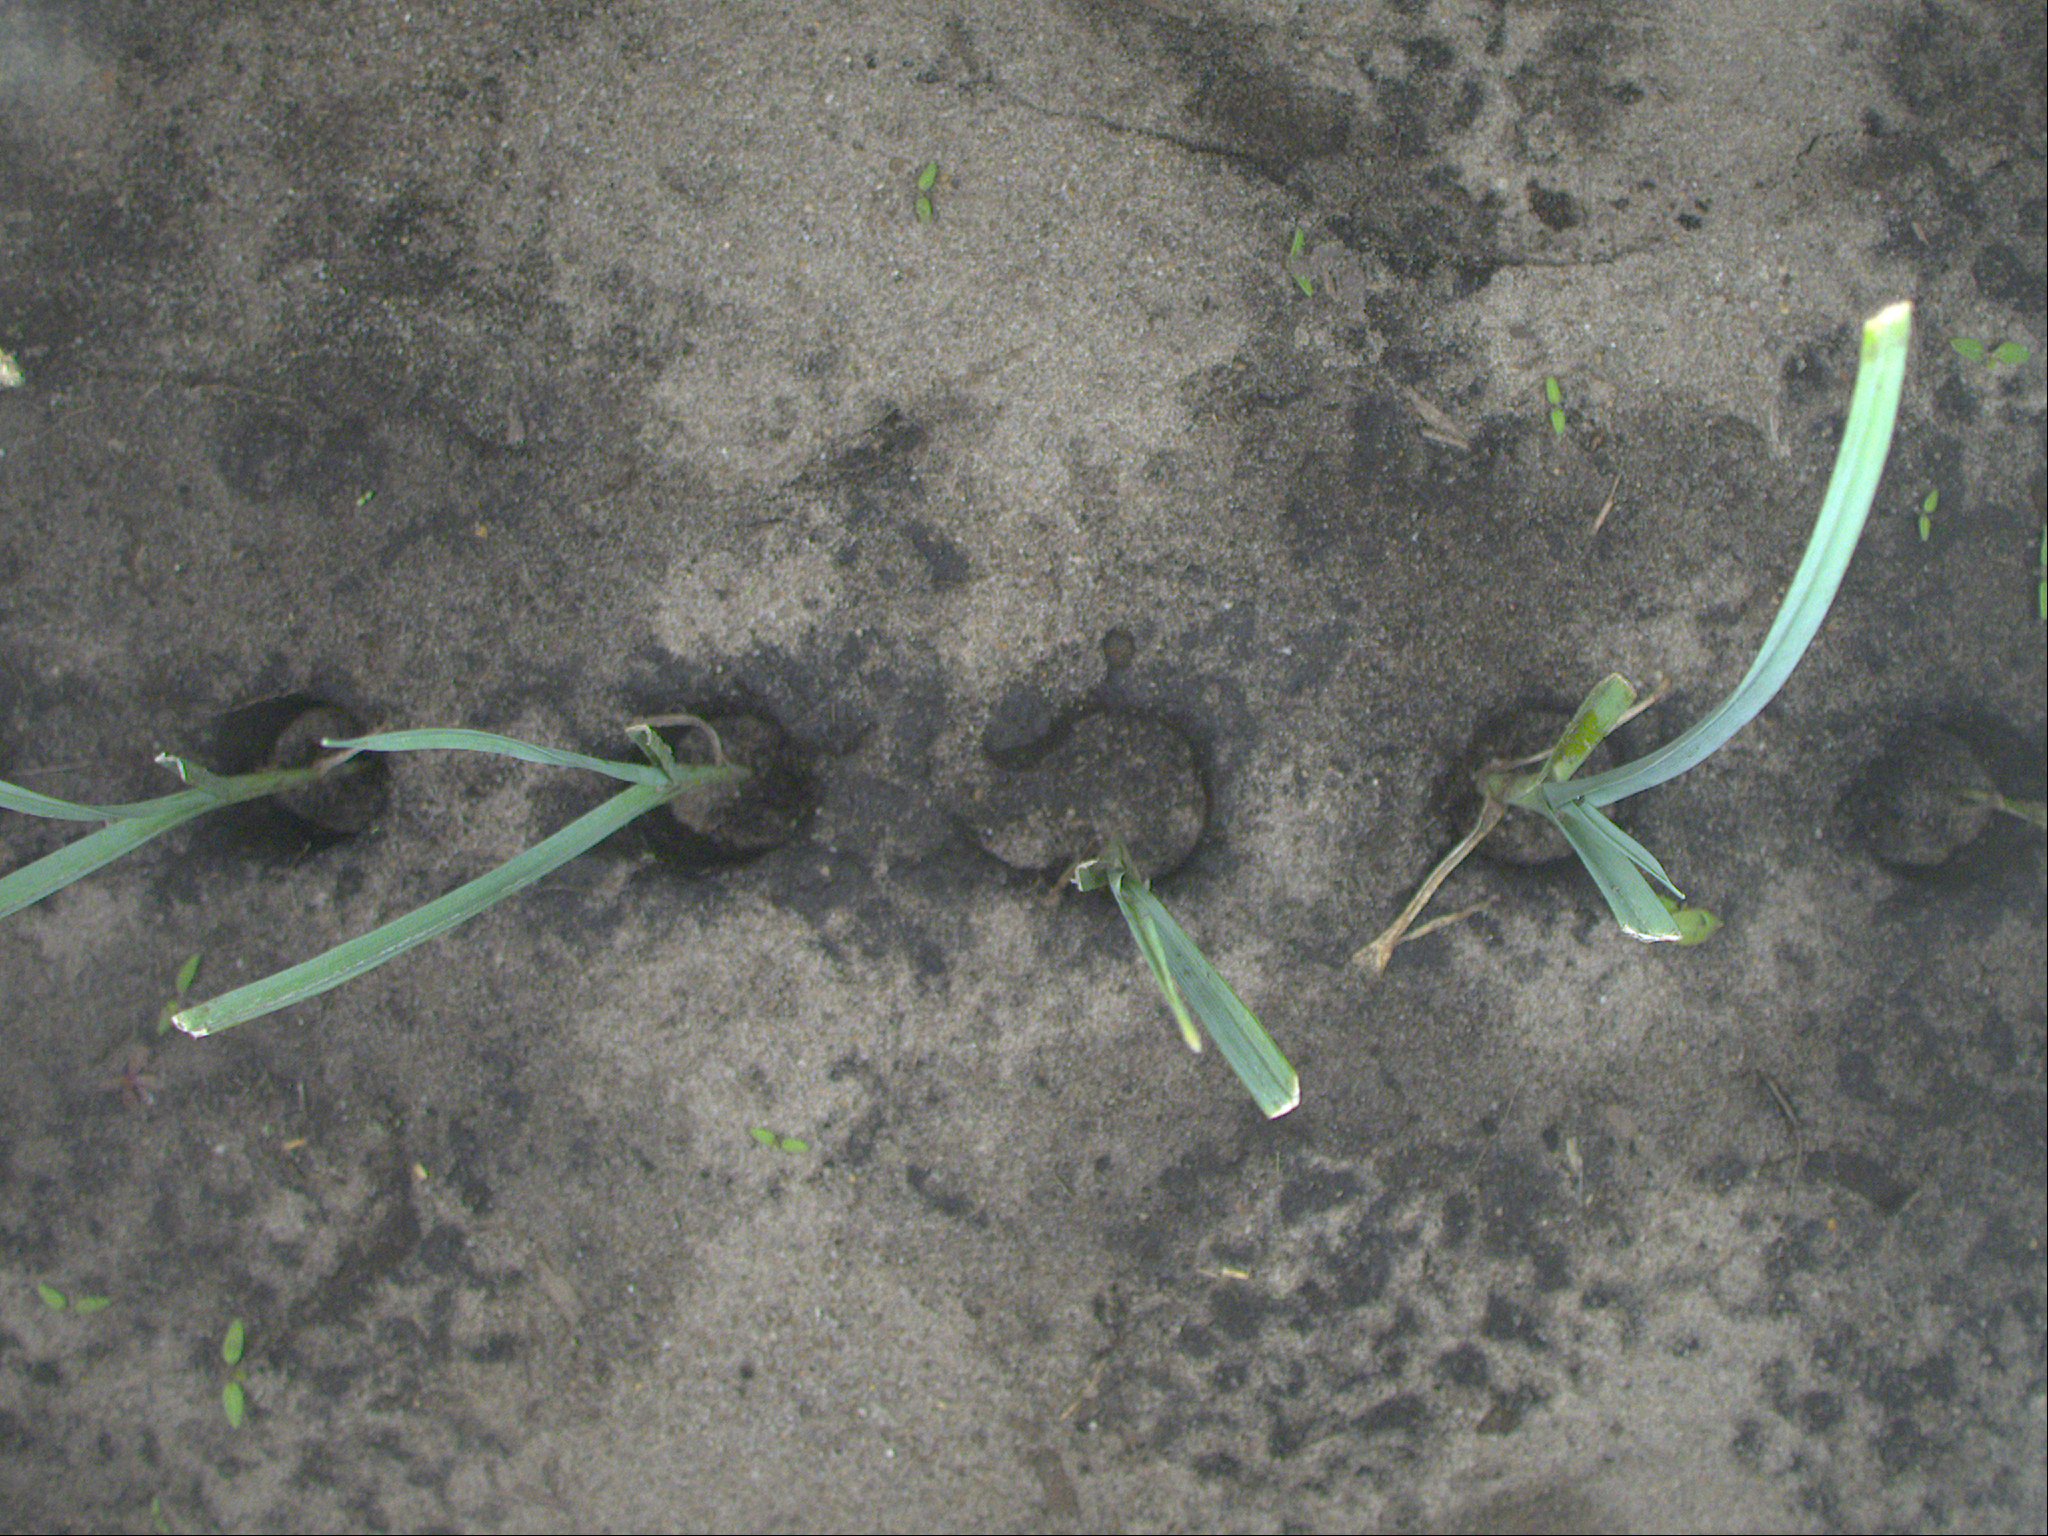
Crop: leek
Objects: leek, leek, leek, leek, stem_leek, stem_leek, stem_leek, stem_leek, stem_leek